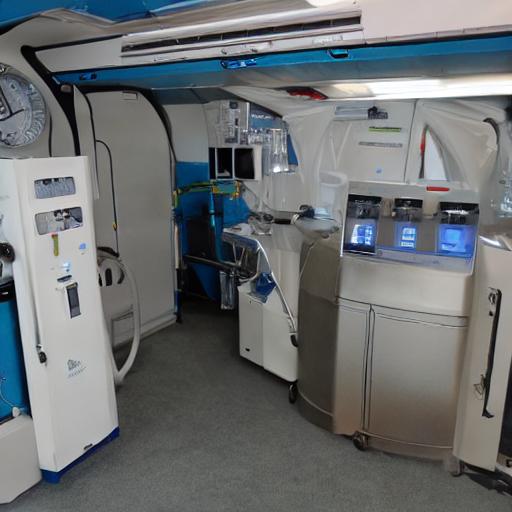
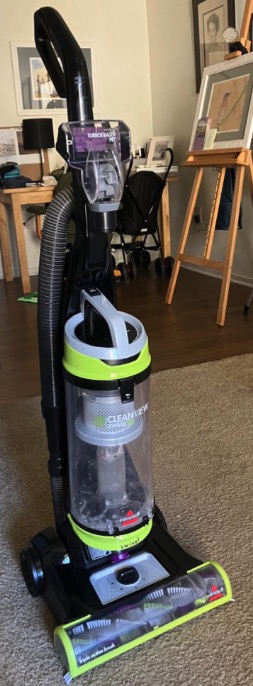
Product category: items_vacuum
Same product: no